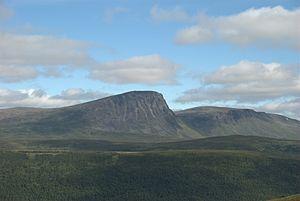
La réserve naturelle de Vindelfjällen est une réserve naturelle située dans les communes de Sorsele et de Storuman, dans le comté de Västerbotten, en Laponie suédoise. Il s'agit de la plus vaste réserve naturelle du pays et l'une des plus vastes aires protégées d'Europe, avec 562 772 ha.